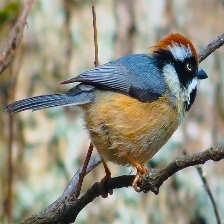
Species: BLACK THROATED BUSHTIT
Scientific name: AEGITHALOS CONCINNUS